Cyprien Tokoudagba

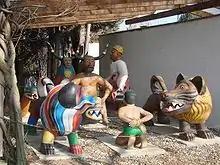
Sculptures by Tokoudagba

He started to work as an art restorer for the Abomey Museum in 1987, when he was hired to replicate the original bas-reliefs that told many of Dahomey's legends and stories while celebrating the individual kings for the new King Glelé royal palace façade, among the Royal Palaces of Abomey reconstructed by the government of Benin.